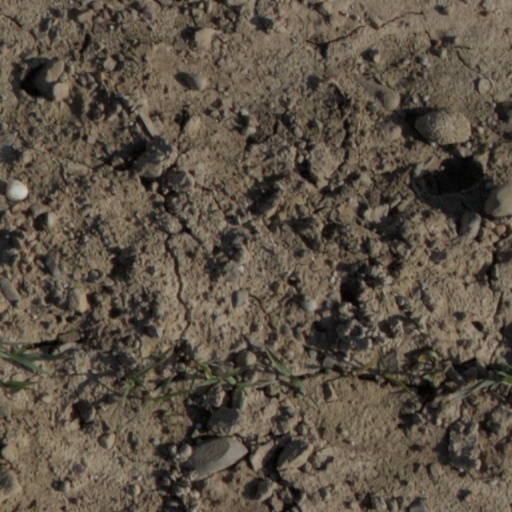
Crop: wheat